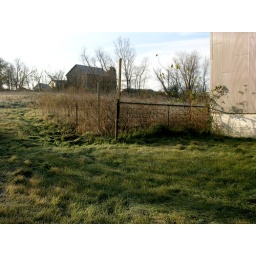
next door neighbor's barn from. the driveway in front of the summer studio.